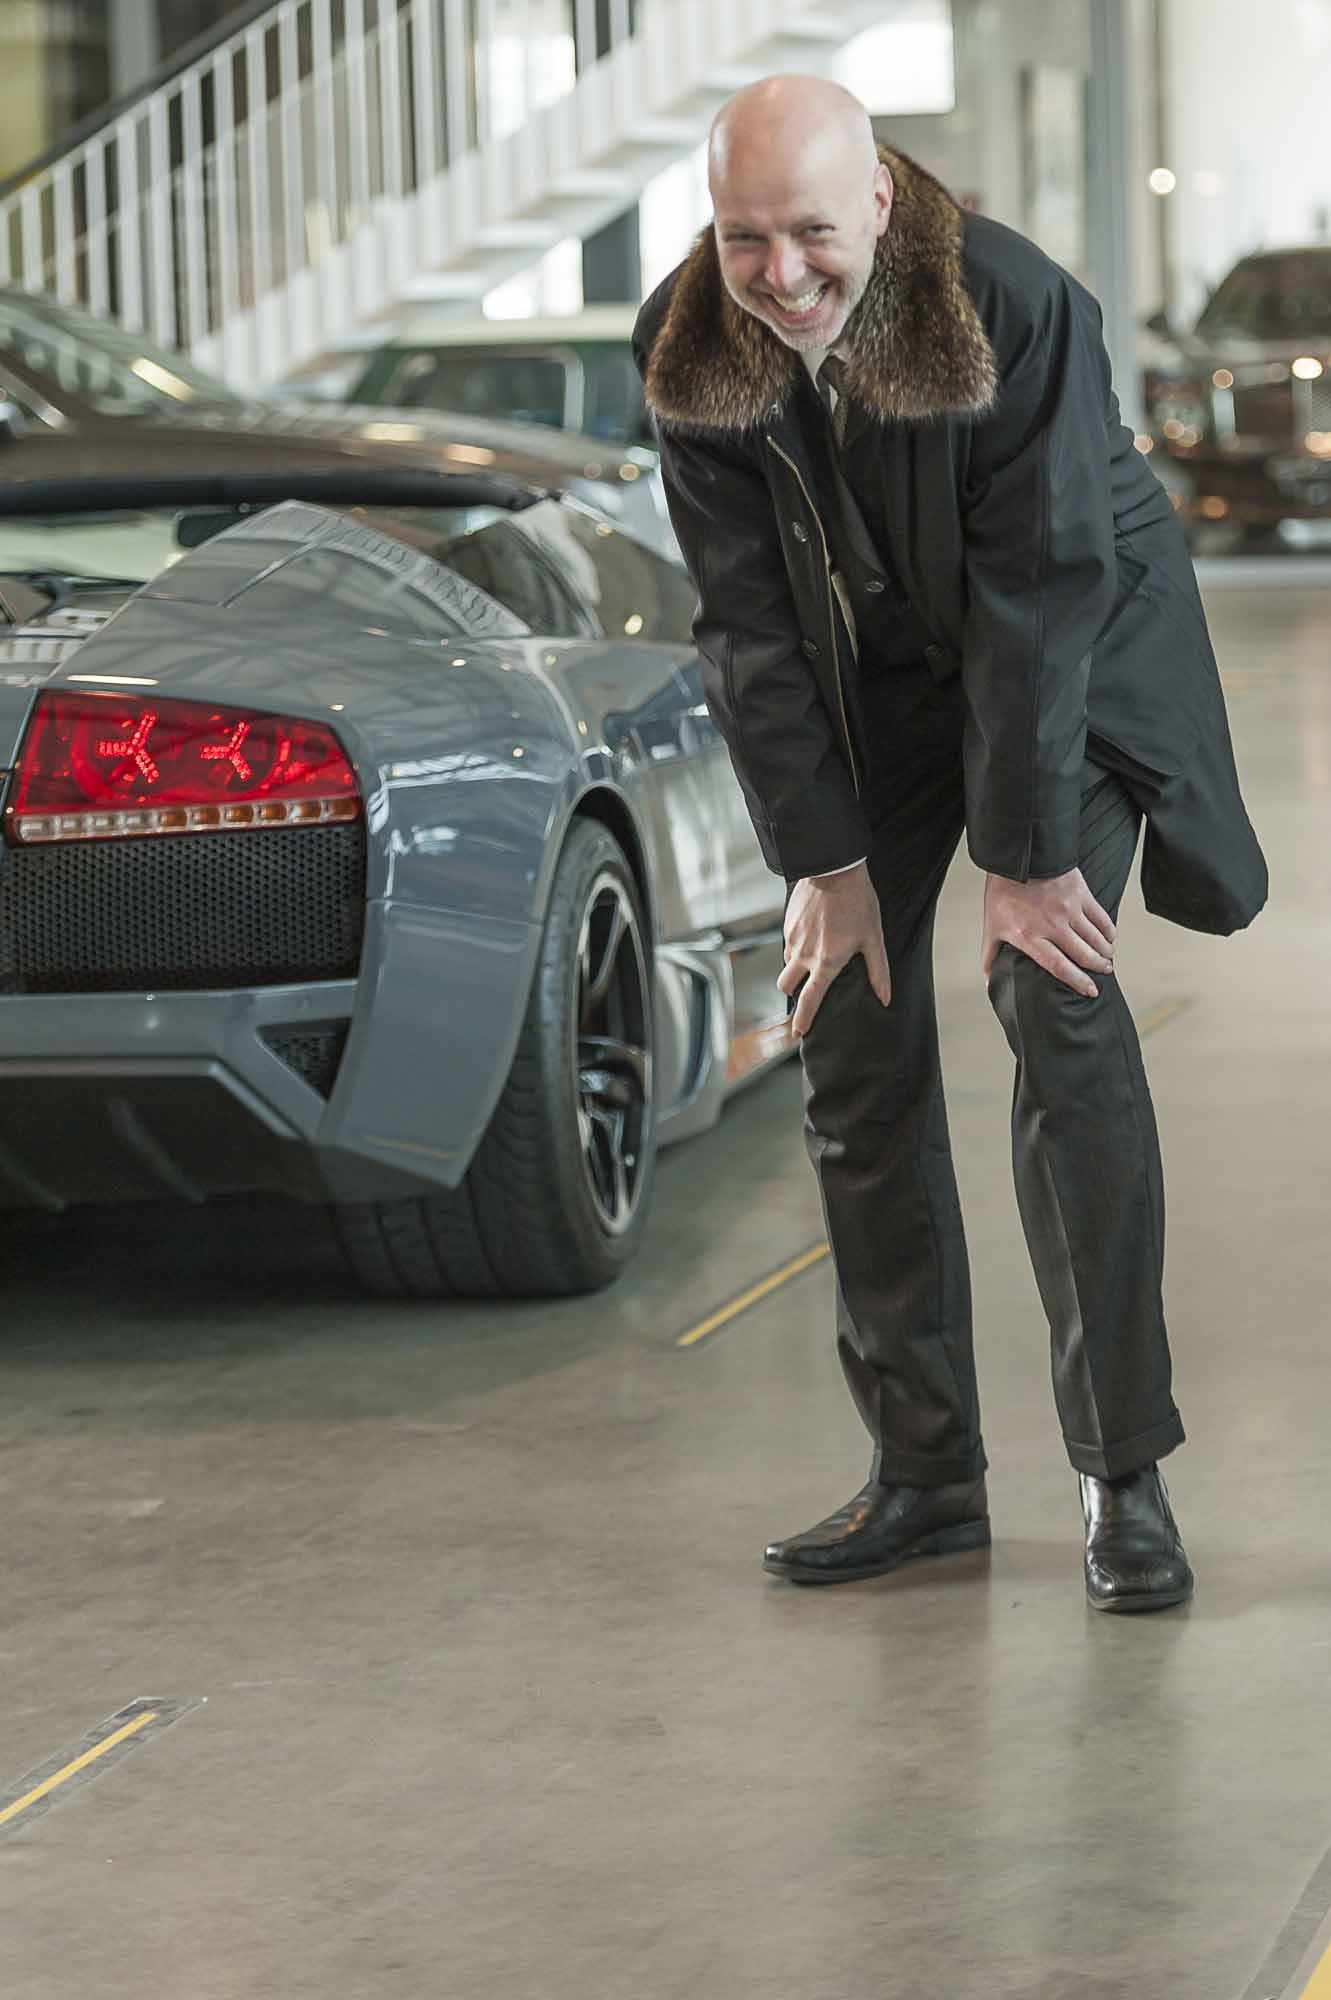
car, coat, vehicle, auto, black, sports car, supercar, germany, elegant, lamborghini, businessman, land vehicle, berndbitzer, karinschiel, automobile make, automotive design, luxury vehicle